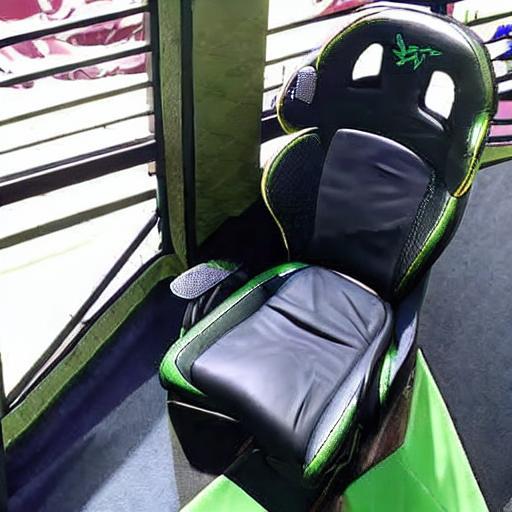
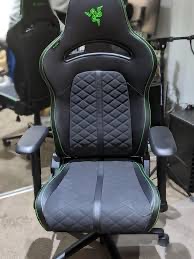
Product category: items_chair
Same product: no